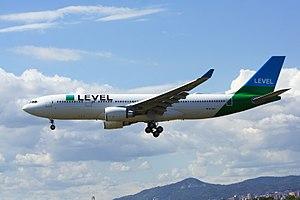
LEVEL est une marque de compagnie aérienne à bas prix fondée en 2017 et ayant son siège à El Prat de Llobregat, près de Barcelone. LEVEL est la 5ᵉ marque du groupe IAG. Les vols pour la marque sont opérés par Iberia pour les vols au départ de Barcelone, Openskies au départ de Paris Orly, et Level Europe pour les vols intra-Europe au départ de Vienne et Amsterdam. LEVEL a pour but à long terme de devenir une filiale d'IAG avec ses propres certificat de transport aérien. LEVEL est une compagnie à bas prix long-courrier. La marque a commencé ses opérations en juin 2017 avec des liaisons transatlantiques depuis Barcelone opérées par Iberia. Le 2 juillet 2018, elle lance des vols transatlantiques depuis Paris-Orly opérés par Openskies. En 2018, elle ouvre ses vols européens depuis Vienne et en 2019, depuis Amsterdam, tous opérés par LEVEL Europe jusqu'au 18 Juin 2020.